Revolt of the Lash

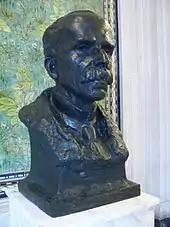
Bust of Rui Barbosa in the Hague

In the aftermath of the revolt, the two Brazilian dreadnoughts were disarmed by the removal of their guns' breechblocks. The revolt and consequent state of the navy, which was essentially unable to operate for fear of another rebellion, caused many leading Brazilians, including the president, prominent politicians like Barbosa and the Baron of Rio Branco, and the editor of the most respected newspaper in Brazil, "Jornal do Commercio", to question the use of the new ships and support their sale to a foreign country. The British ambassador to Brazil, W.H.D. Haggard, was ecstatic at Rio Branco's about-face, saying "This is indeed a wonderful surrender on the part of the man who was answerable for the purchase and who looked upon them as the most cherished offspring of his policy." Rui Barbosa was emphatic in his opposition to the ships in a speech given shortly before the vote on the amnesty bill: